Pearl Eytinge

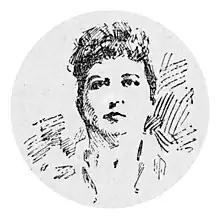

Pearl Eytinge ("née" Wyckoff; 1854–1914) was a New York-born actress, author, producer, playwright and activist who once said "There is no vice on earth of which I have not partaken". Her addiction to drink and drugs ended her stage career and it was said of her that: "Pearl Eytinge the women slew Pearl Eytinge the artist". In later years she lectured on the dangers of drug taking.